Vladimir Semyonov (politician)

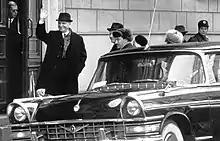
Semyonov waving his hand in front of the Smolna building in Helsinki, Finland in November 1969

Semyonov owed his entry into diplomatic service to Vyacheslav Molotov. In the summer of 1939, at a meeting of the heads of the univercity and high schools departments of Marxism-Leninism in Moscow, Semyonov made a report on the study of Stalin’s "Short Course in the History of the All-Union Communist Party (Bolsheviks)". The People's Commissar for Foreign Affairs V. M. Molotov was present in the meeting room, and he liked the report. After that, Semyonov was ordered to be transferred from the Rostov Pedagogical Institute where he taught to Moscow, to be at the disposal of the People's Commissariat of Foreign Affairs.